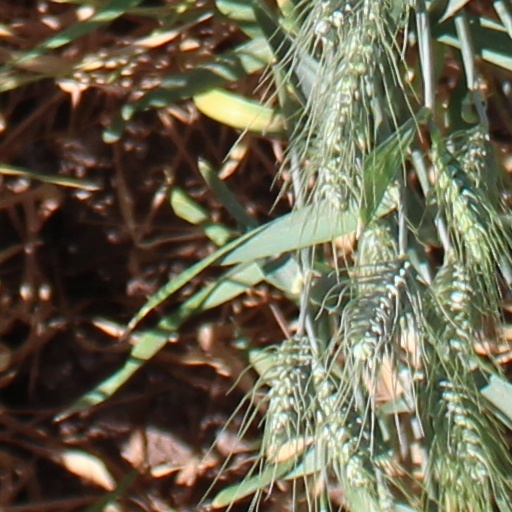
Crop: wheat